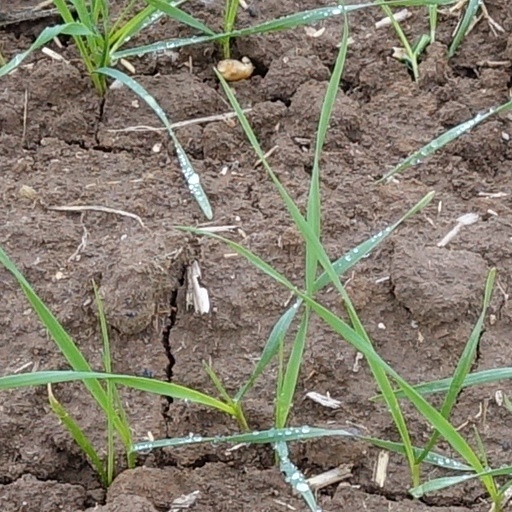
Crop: wheat